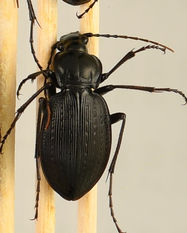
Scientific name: Carabus goryi
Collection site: Mountain Lake Biological Station NEON (MLBS), plot MLBS_009